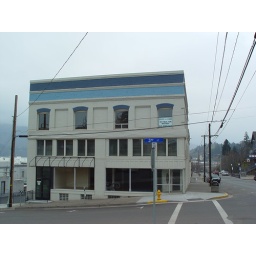
vacant building in hood river